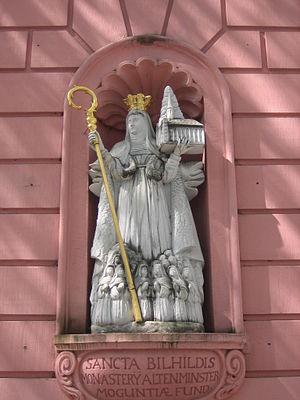
Bilhildis, comme abbesse de l'abbaye d'Altmünster